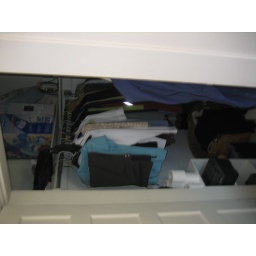
Some needed clothing space in our bedroom walk-in closet.